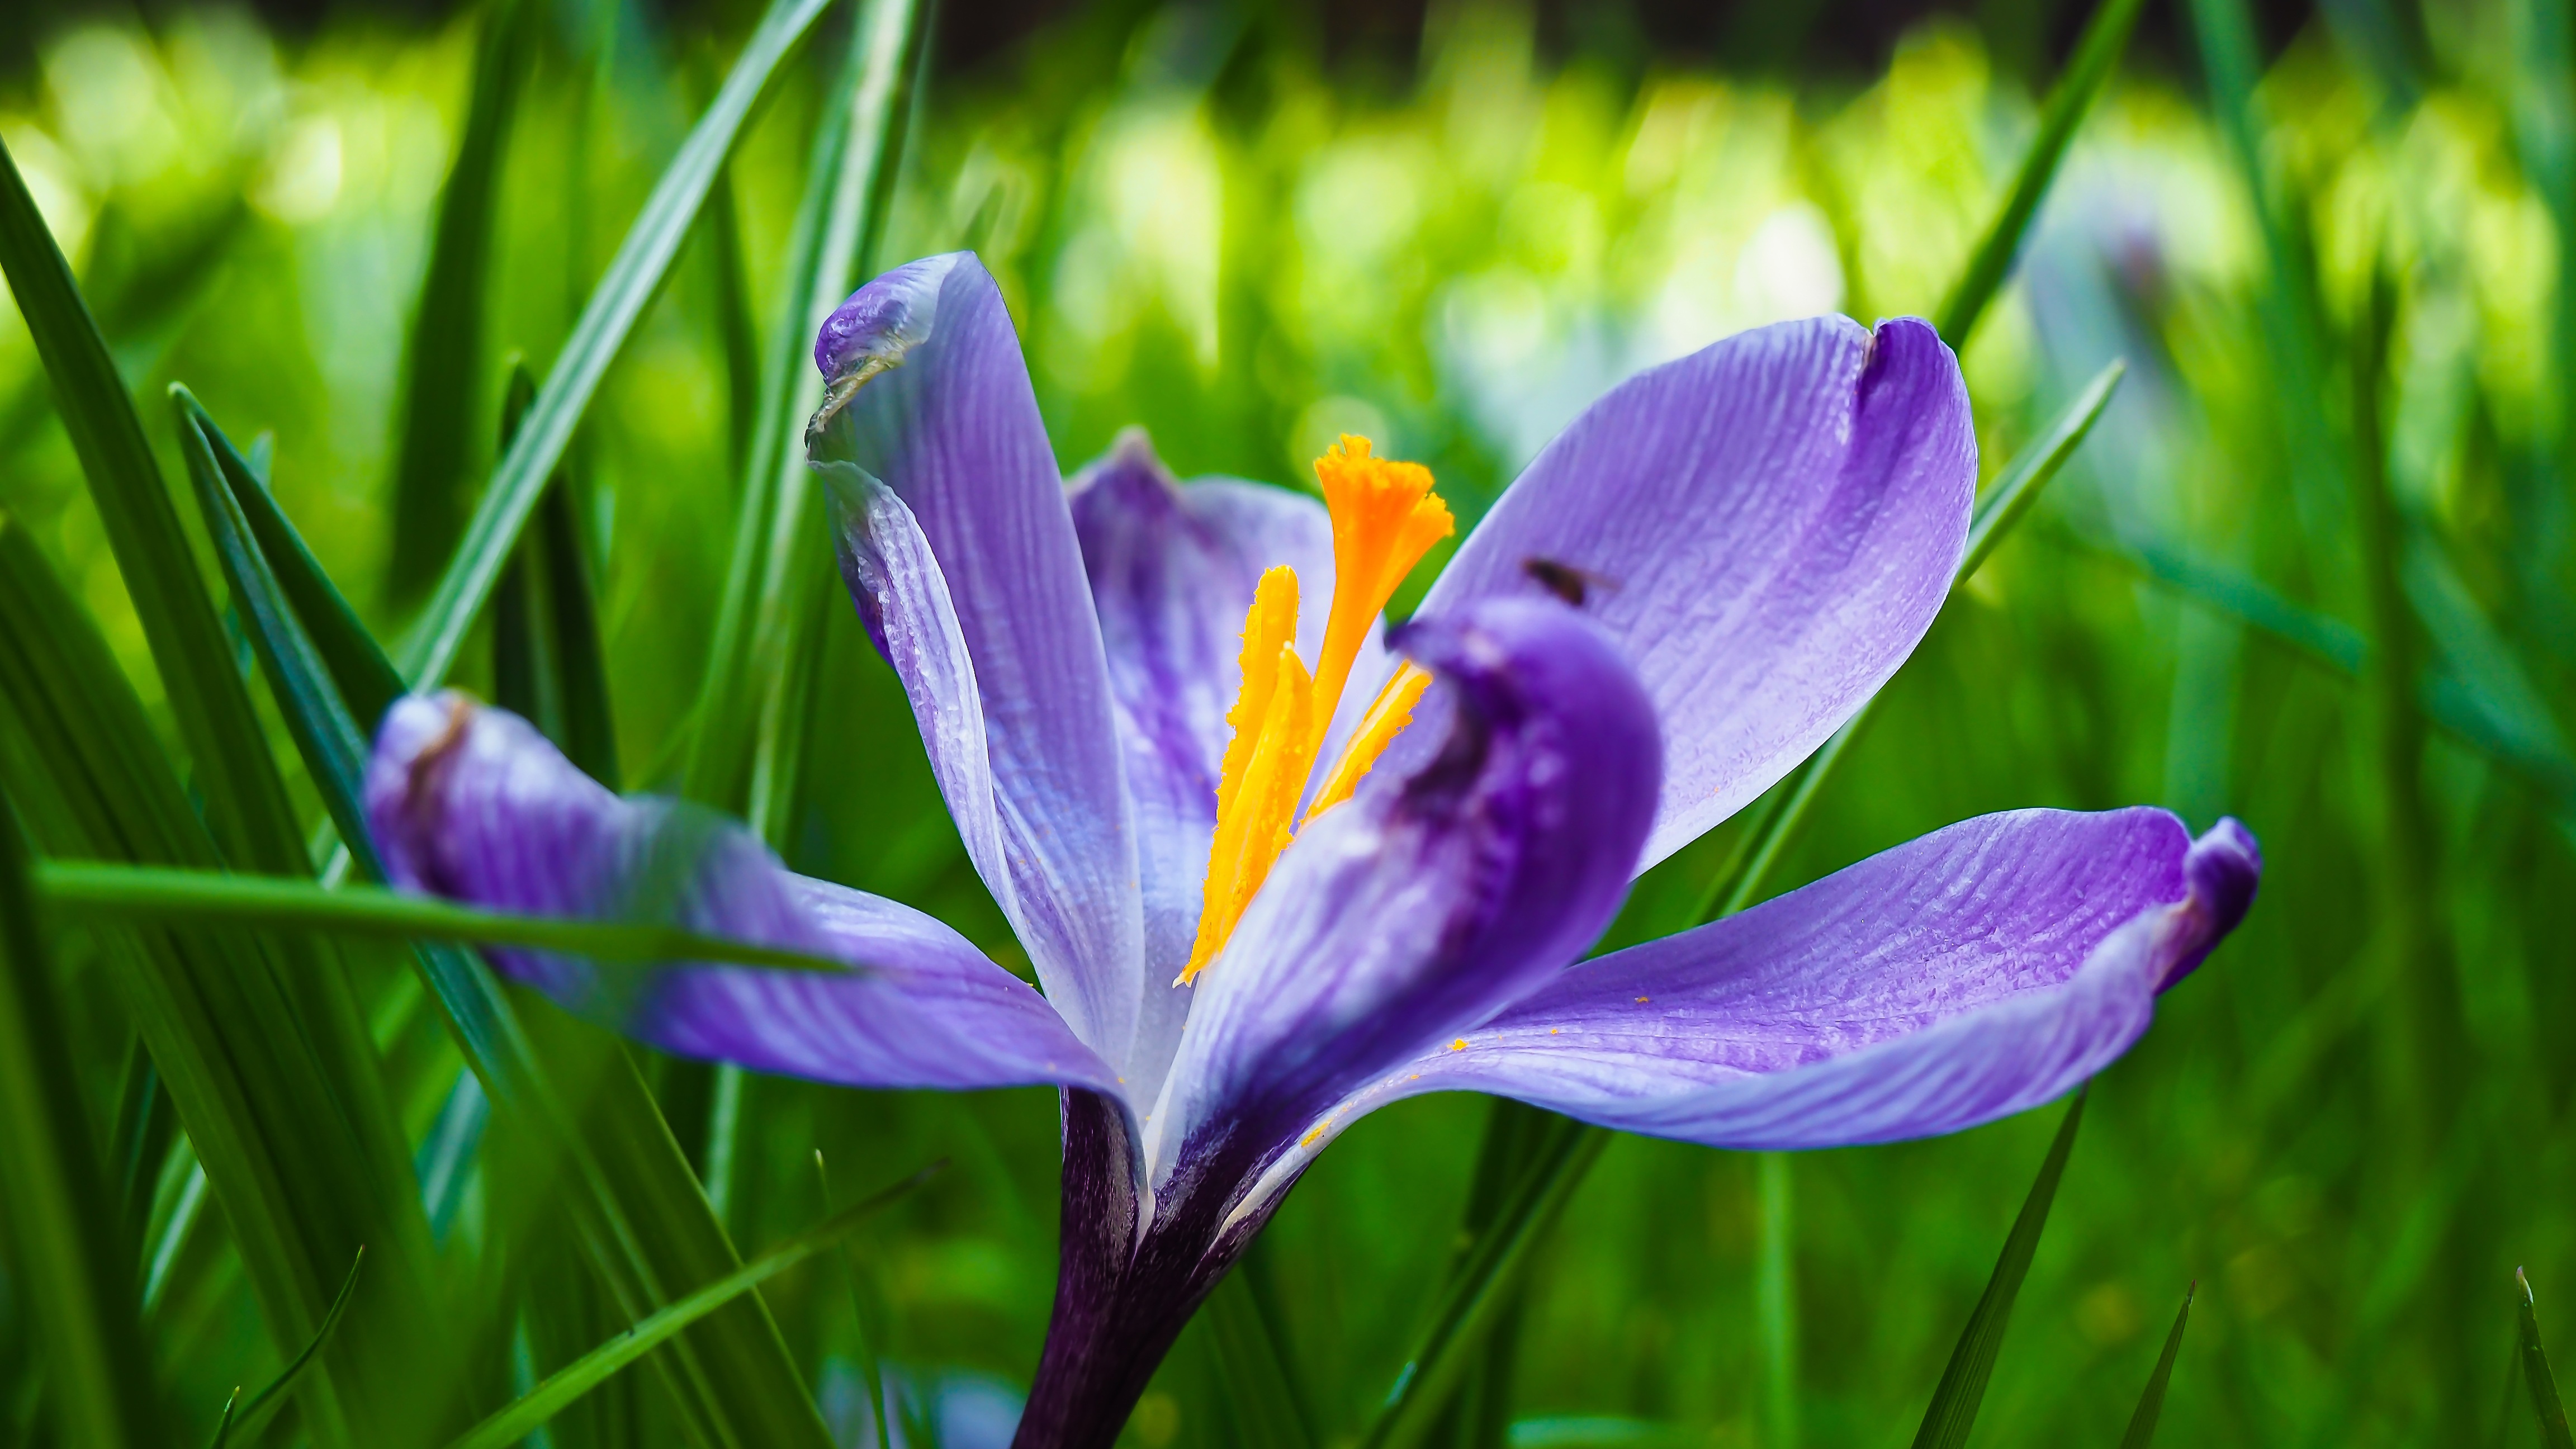
nature, grass, blossom, plant, meadow, flower, purple, petal, bloom, spring, macro, botany, blue, garden, close, flora, wildflower, iris, eye, violet, crocus, purple flower, early bloomer, spring flower, macro photography, flowering plant, signs of spring, spring meadow, iris versicolor, land plant, iris family